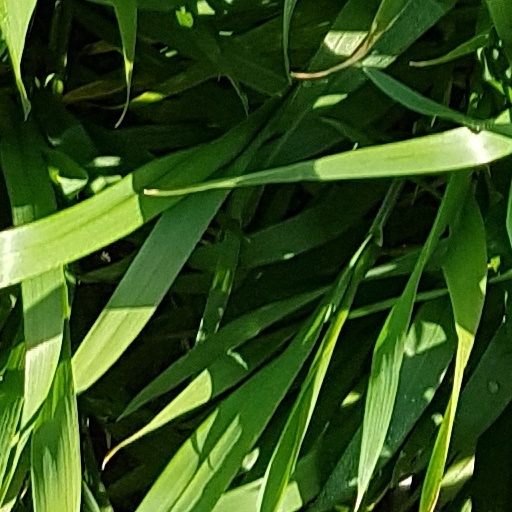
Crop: wheat